Ronald Lee Gilman

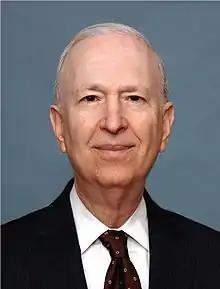

Ronald Lee Gilman (born October 16, 1942 in Memphis, Tennessee) is a Senior United States circuit judge of the United States Court of Appeals for the Sixth Circuit.